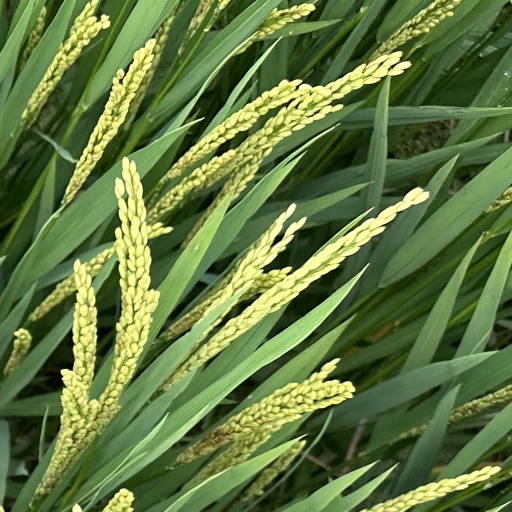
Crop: rice